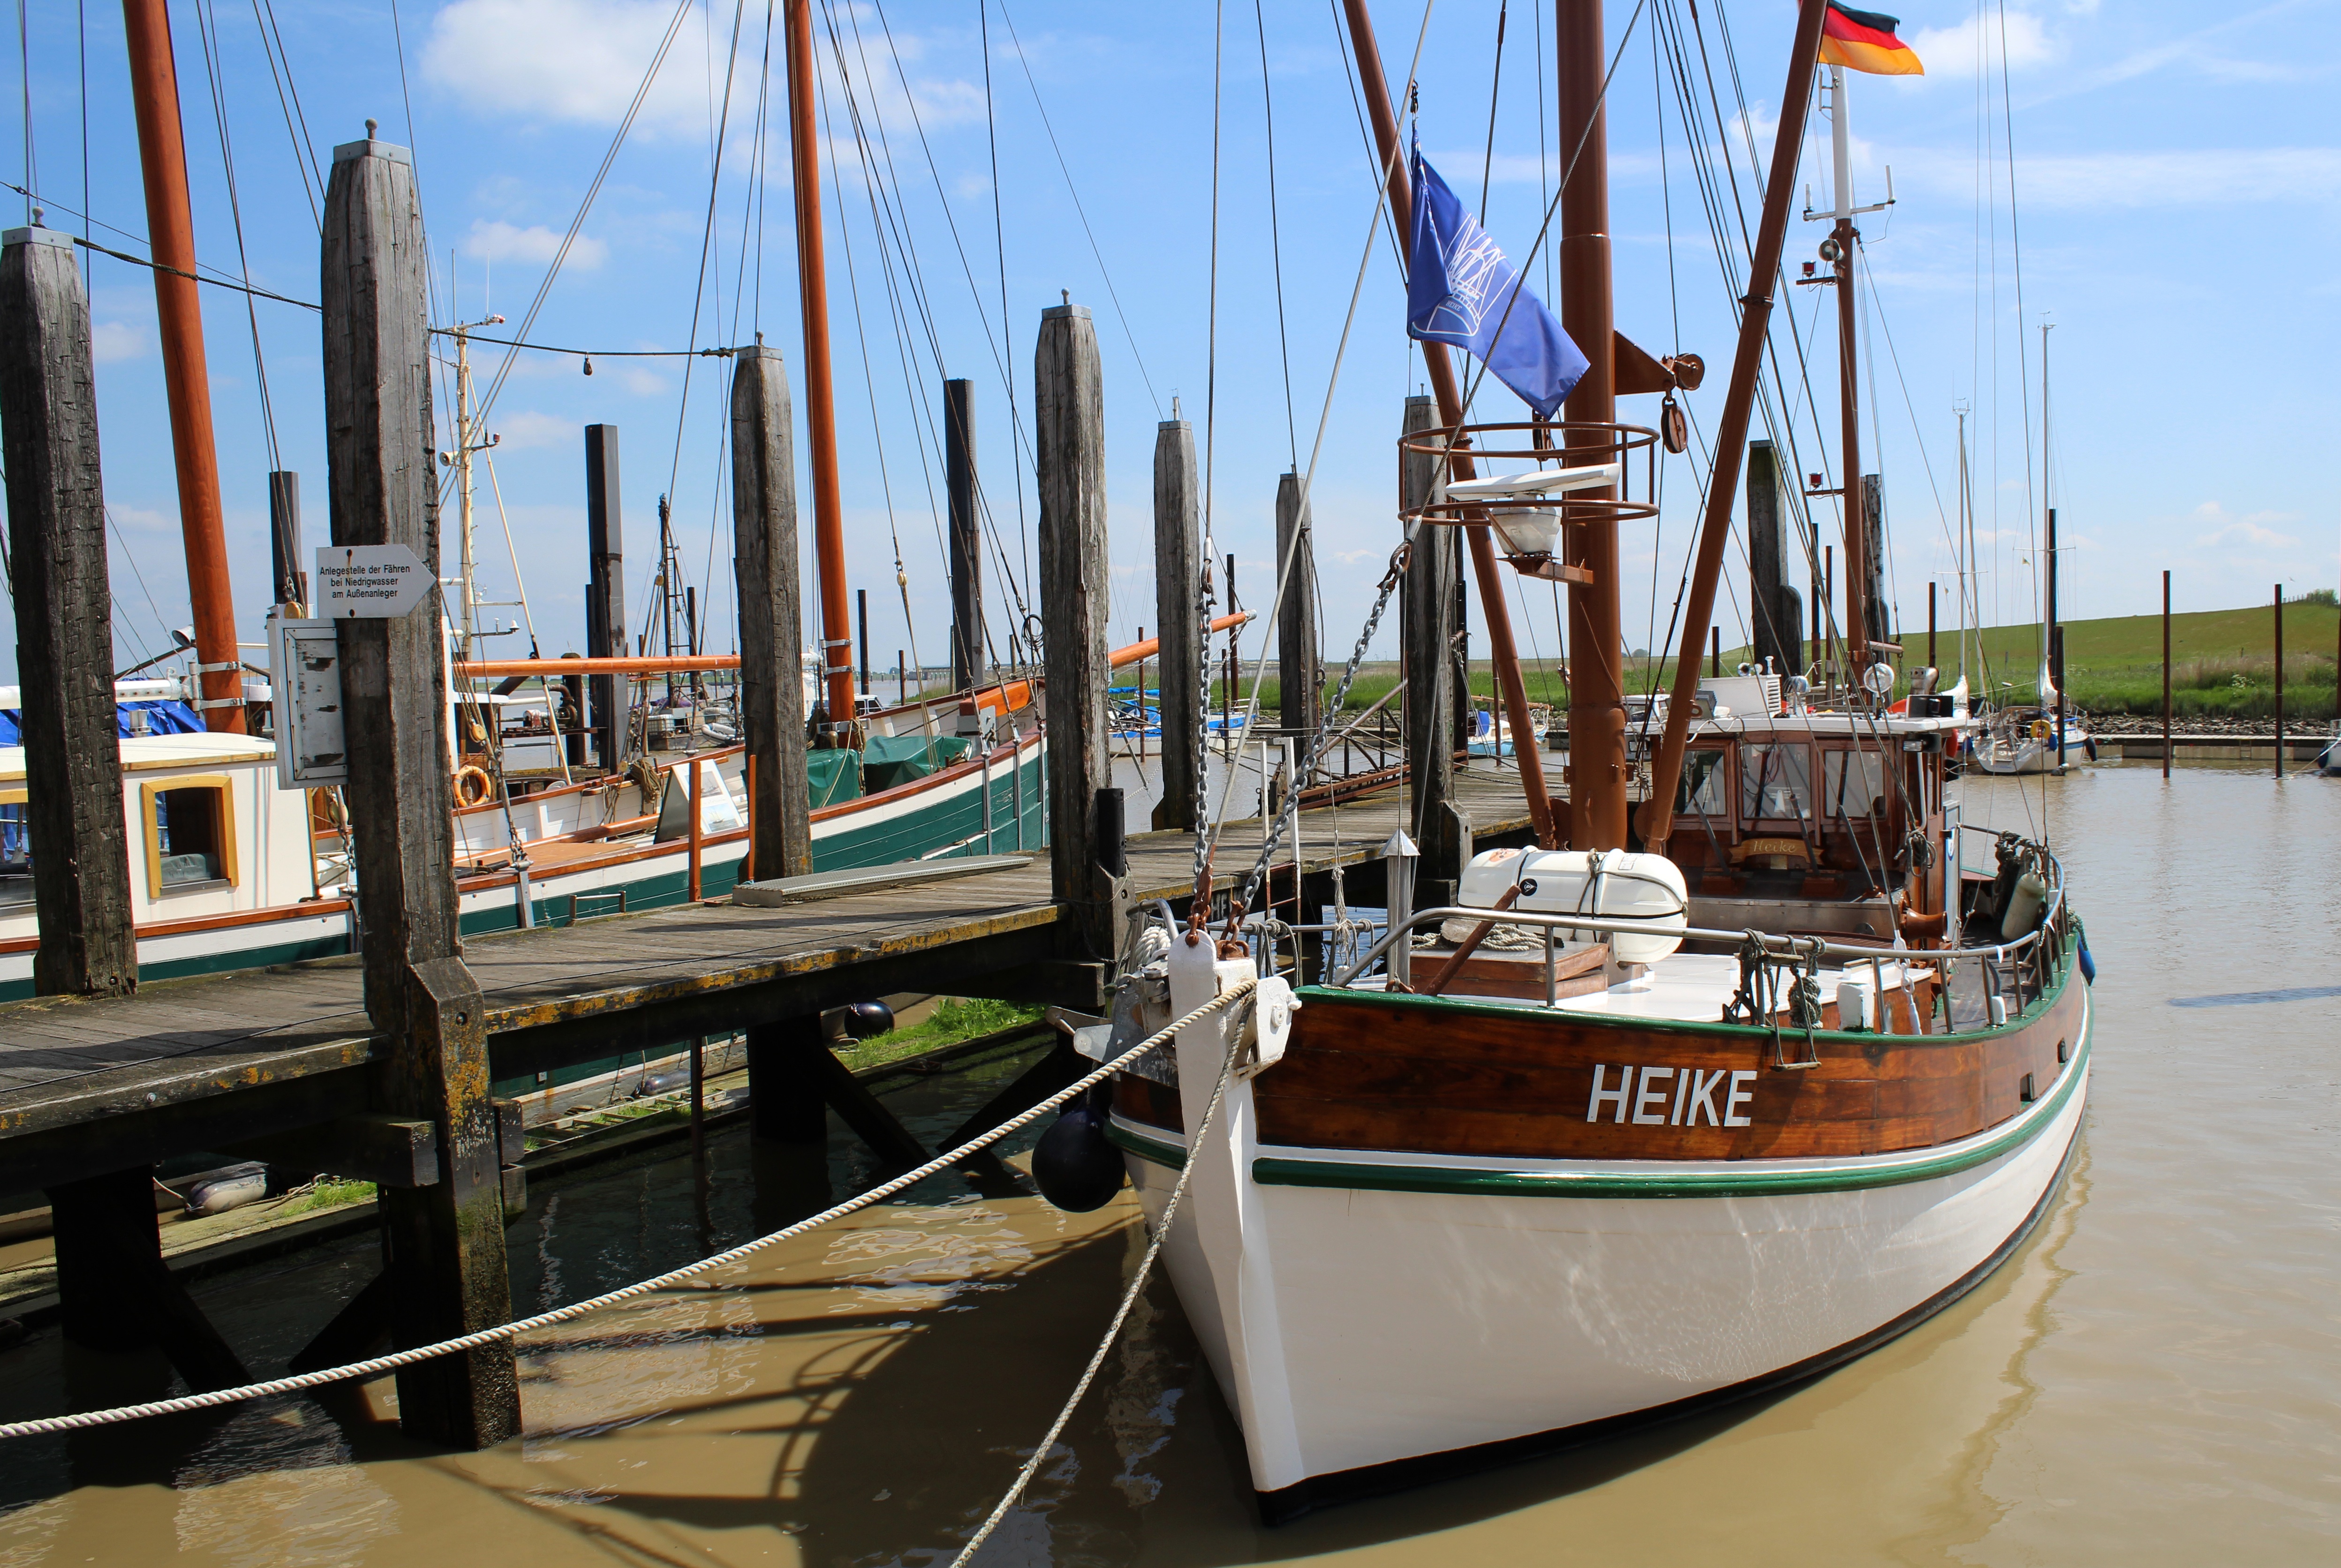
sea, coast, water, nature, dock, boat, river, ship, transportation, europe, vehicle, fishing, mast, sailing, harbor, harbour, sailboat, sail, marine, germany, maritime, watercraft, schooner, windjammer, sailing ship, cutter, fishing vessel, tall ship, caravel